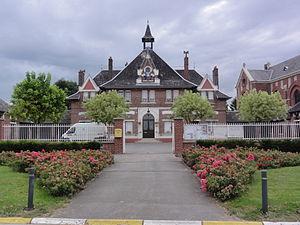
Urvillers est une commune française située dans le département de l'Aisne, en région Hauts-de-France.